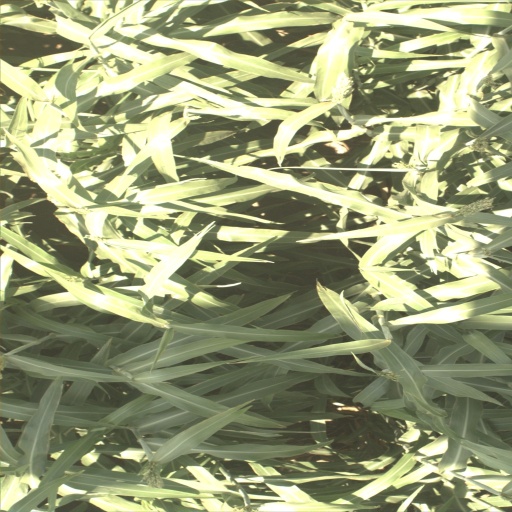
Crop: sorghum